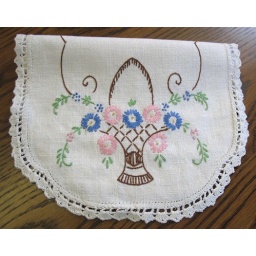
Linen doily pink blue flowers in basket close up 1